List of demolished buildings and structures in Melbourne

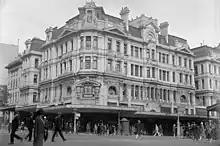
Victoria Building c1924

Built for the Temperance & General Mutual Life Assurance Society in 1888 on the corner of Little Collins and Swanston Streets, the six storey office block extended up Little Collins right across what is now Rainbow Lane over a carriageway opening. Architect Alfred Dunn was only 23 when he won a competition with a Second Empire style design, one of the most elaborate of the 1880s land boom era, featuring richly decorated facades and a tall tower-like mansard roof over the front portion topped with wrought iron sunflowers.